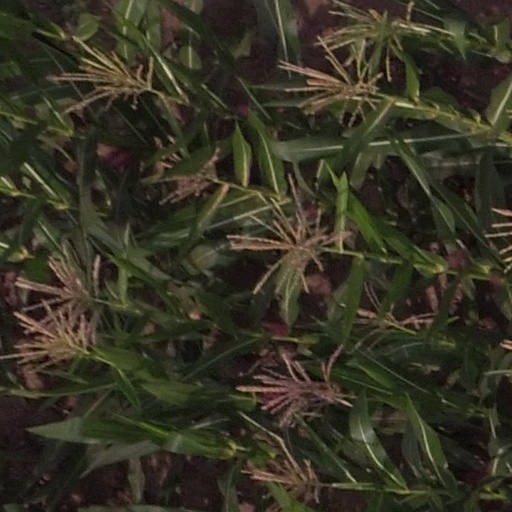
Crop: maize; corn